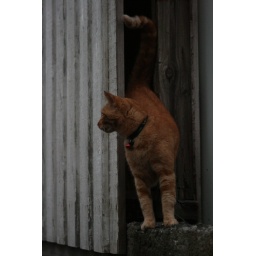
The cat in the wall